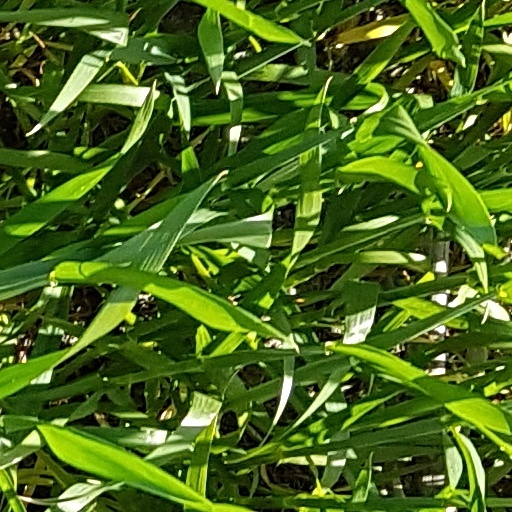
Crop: wheat